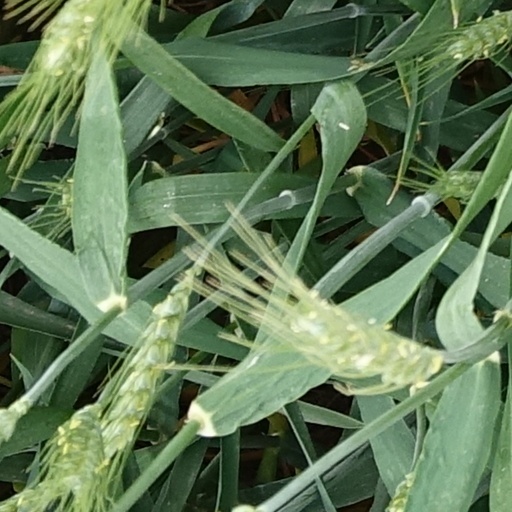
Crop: wheat